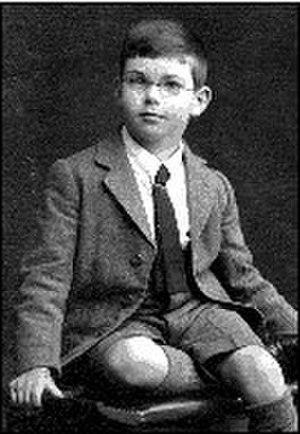
Alan Wilson Watts, né le 6 janvier 1915 à Chislehurst dans le Kent et mort le 16 novembre 1973 à Mont Tamalpais en Californie, est un philosophe, écrivain et conférencier anglo-américain autodidacte, auteur de vingt-cinq livres et de nombreux articles sur la spiritualité, les religions et philosophies d'Orient et d'Occident.